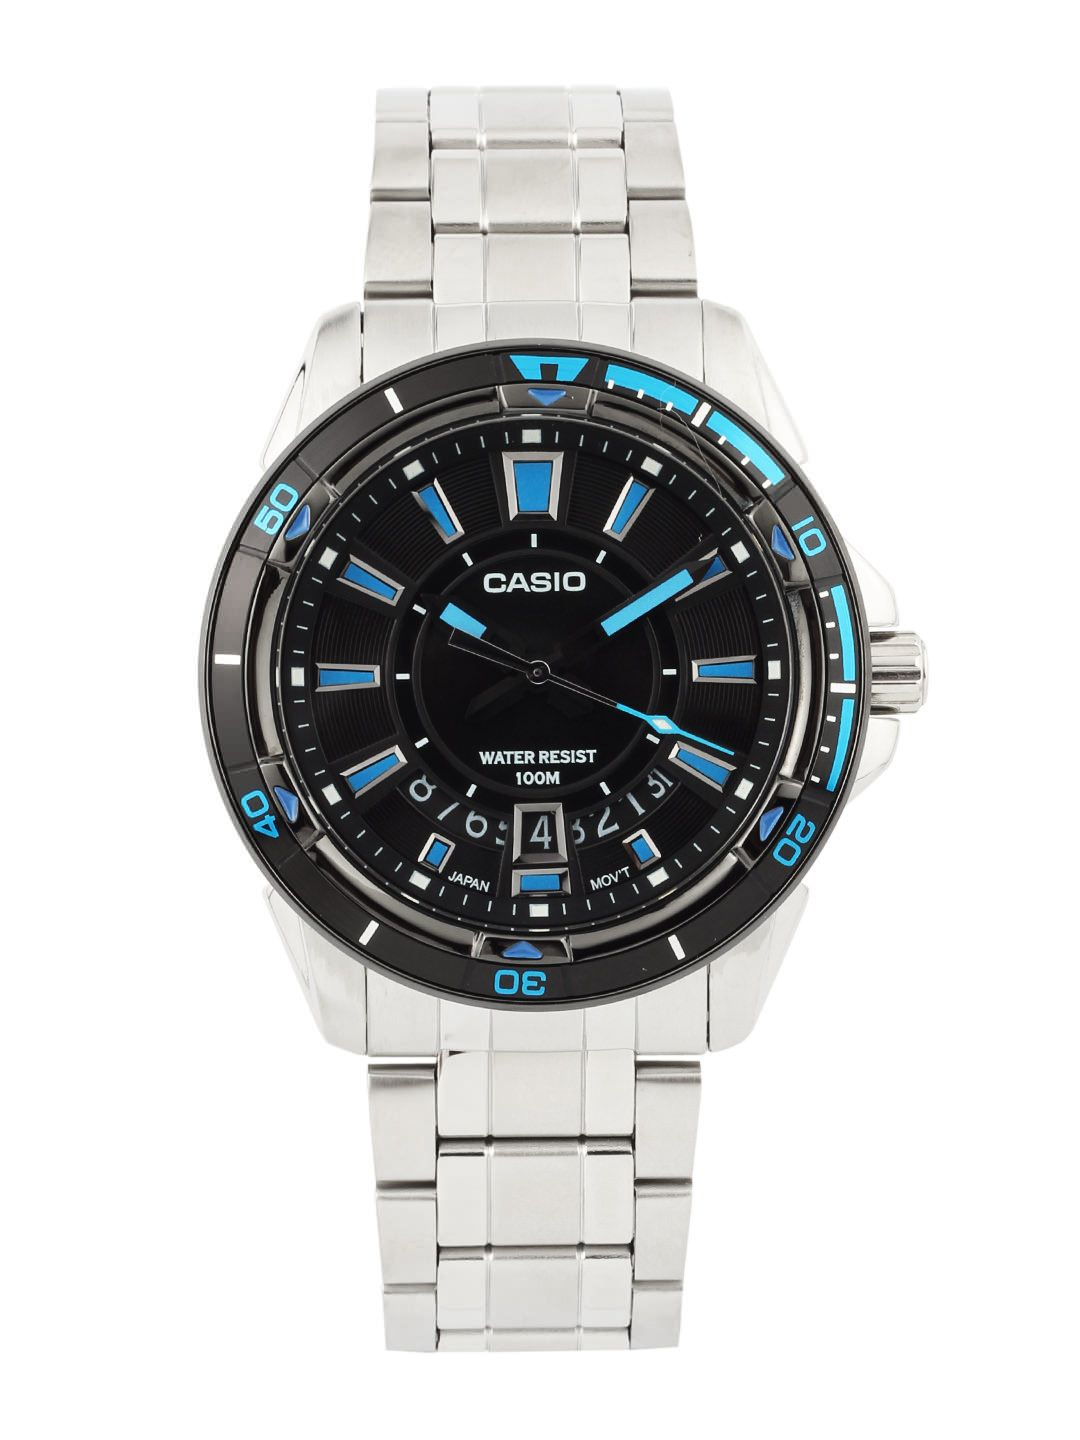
CASIO Enticer Men Black Dial Analogue Watch A502
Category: Accessories / Watches / Watches
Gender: Men
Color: Black
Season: Winter 2016
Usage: Casual